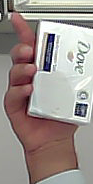
Product: dove_soap